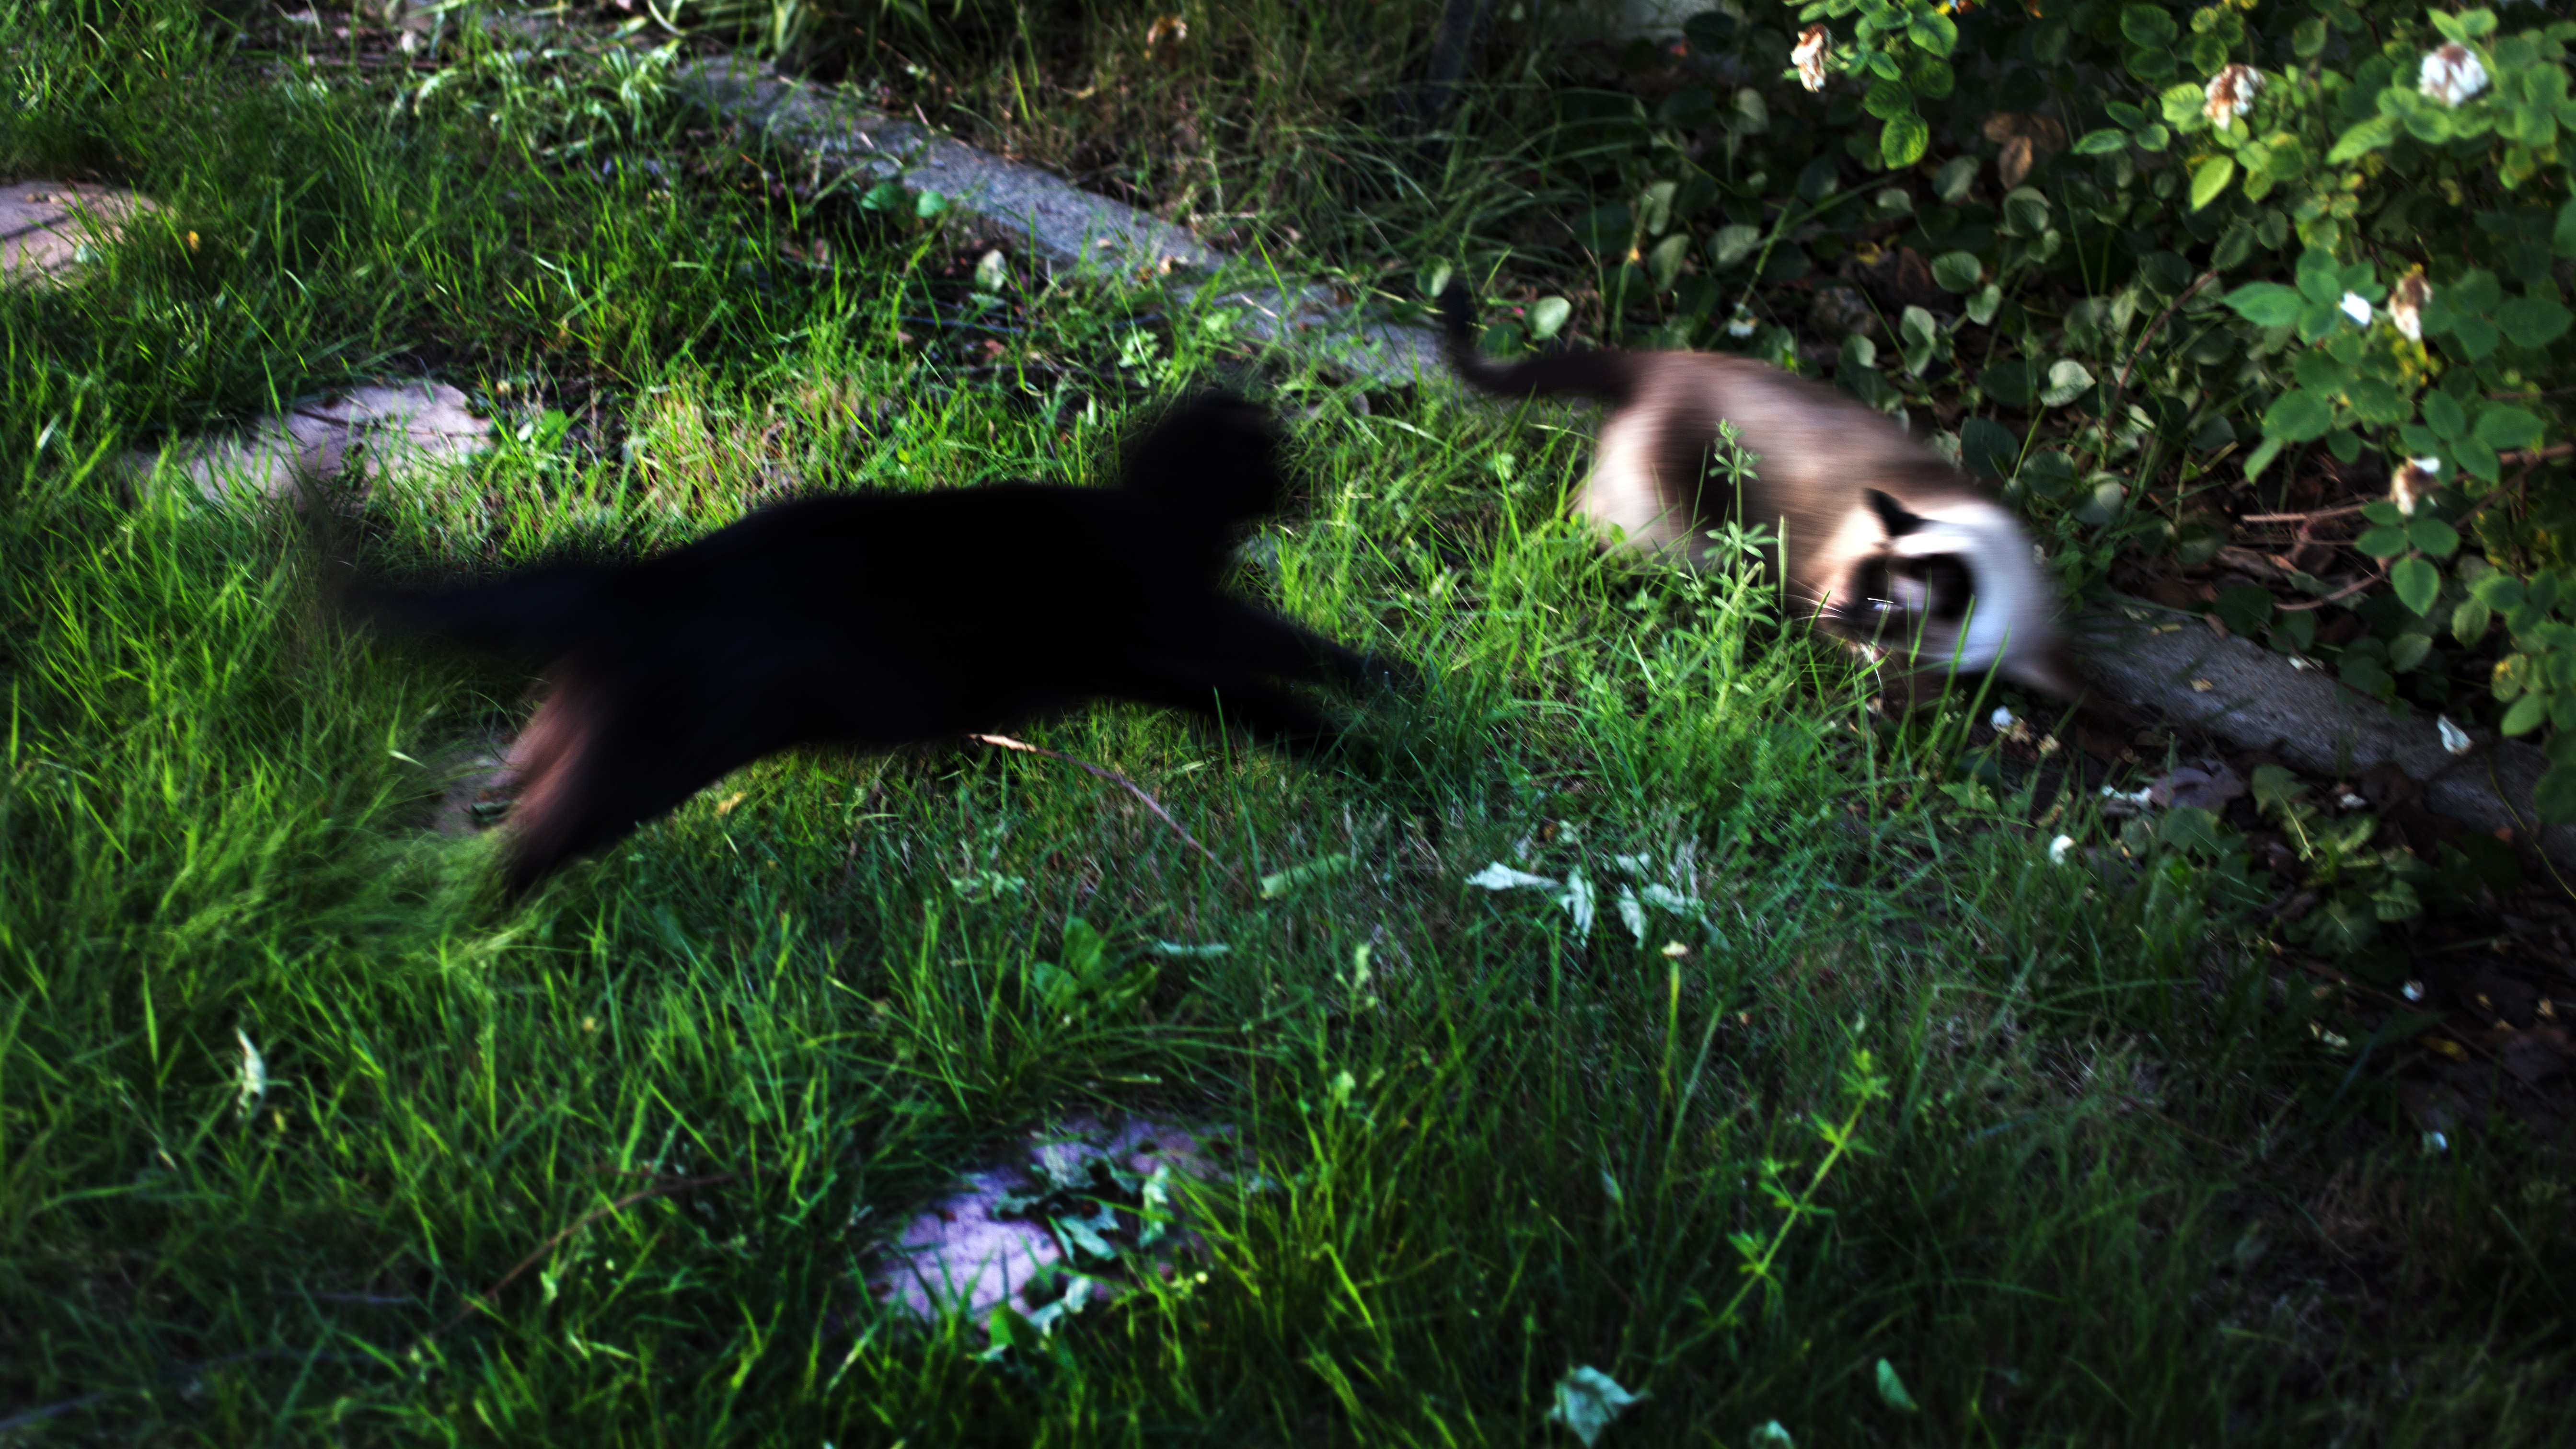
forest, grass, wildlife, jungle, cat, mammal, fauna, chat, habitat, prance, natural environment